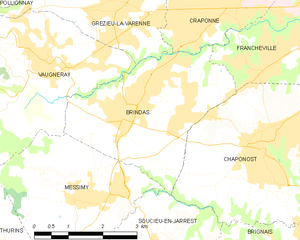
Carte des communes françaises